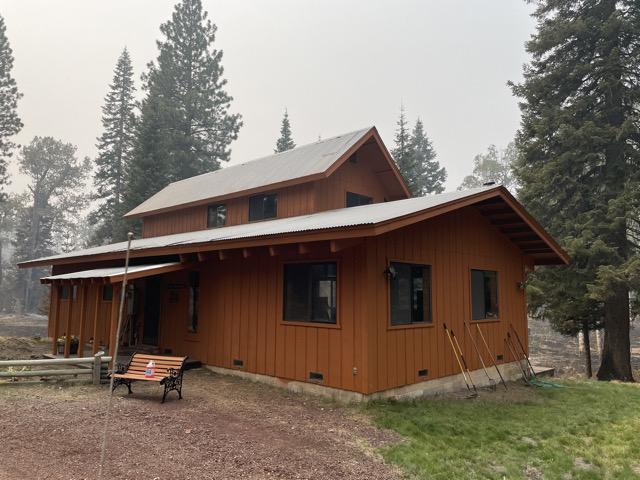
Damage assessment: no_damage